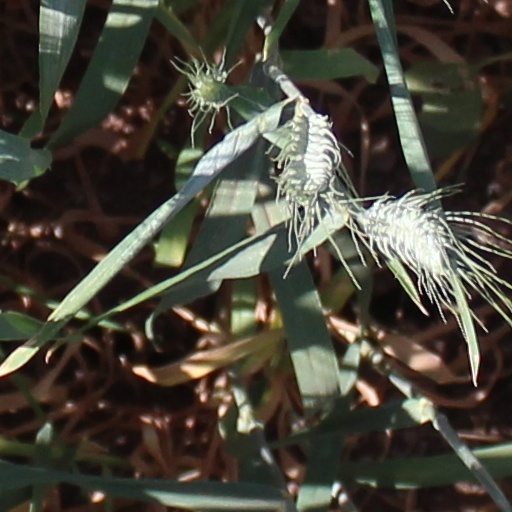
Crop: wheat